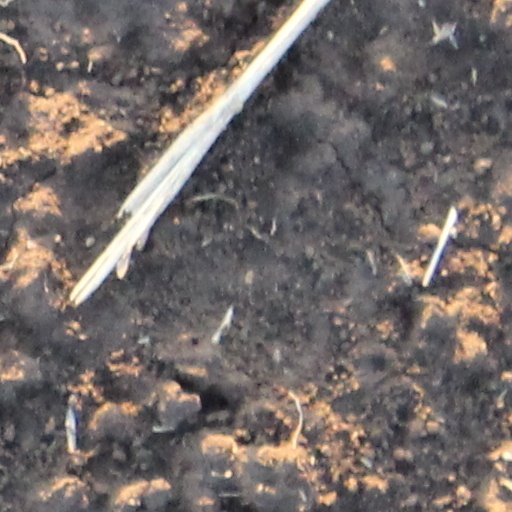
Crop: wheat